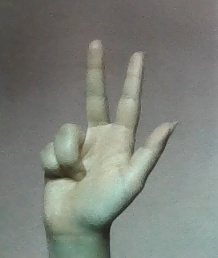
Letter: al